Airflare

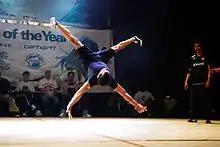
Airflare in a breaking battle

The airflare (or air-flare) refers to an acrobatic movement in which the performer rotates the torso around the vertical axis of their body (extending from the head down vertically) whilst simultaneously traveling in a circular path along a plane parallel with the floor. The feet are not allowed to touch the ground during the execution of this move and both hands are used to execute standard airflares.